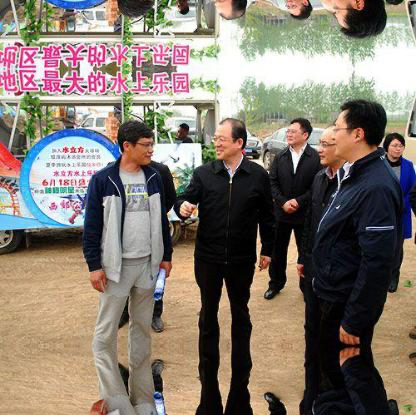
Objects in the image:
label: head
label: head
label: head
label: head
label: head
label: head
label: head
label: head
label: head
label: head
label: head
label: head
label: head
label: head